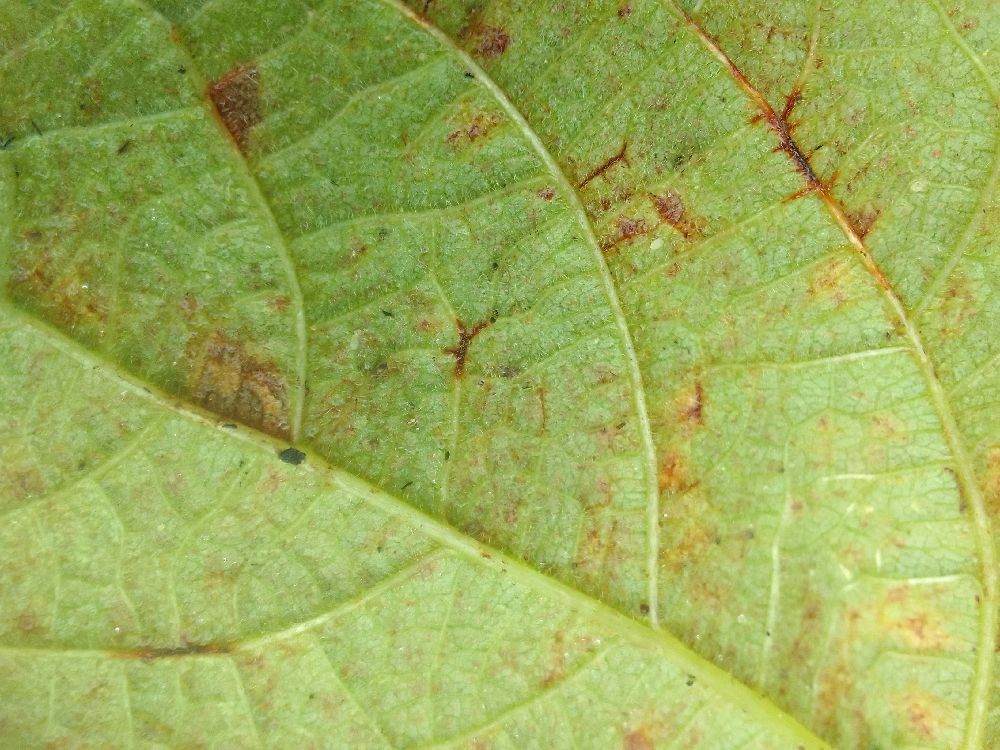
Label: anthracnose